1953 Sarnia tornado outbreak

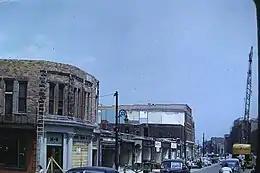
Aftermath: the photo here was taken by Gordon Cooke, a chemical engineer at Imperial Oil, a couple of days later as the cleanup began.

The 1953 Sarnia tornado outbreak was a localized but devastating series of severe thunderstorms that affected the Great Lakes region during May 20-21, 1953. The strongest of these storms produced three intense, long-tracked tornadoes in Iowa, Michigan, and Ontario. The worst tornado event was a violent F4 tornado that tore through the cities of Port Huron, Michigan, and Sarnia, Ontario, on May 21, damaging or destroying hundreds of structures and causing dozens of casualties. Overall, the tornadoes killed eight people, injured 123 others, and caused at least $17.6 million (1953 USD) in damage. Thunderstorm winds also caused an additional fatality when a tree fell on a house in Waterloo, Iowa.